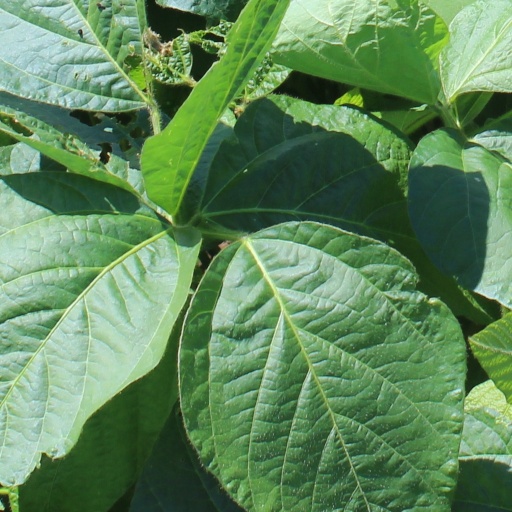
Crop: soybean